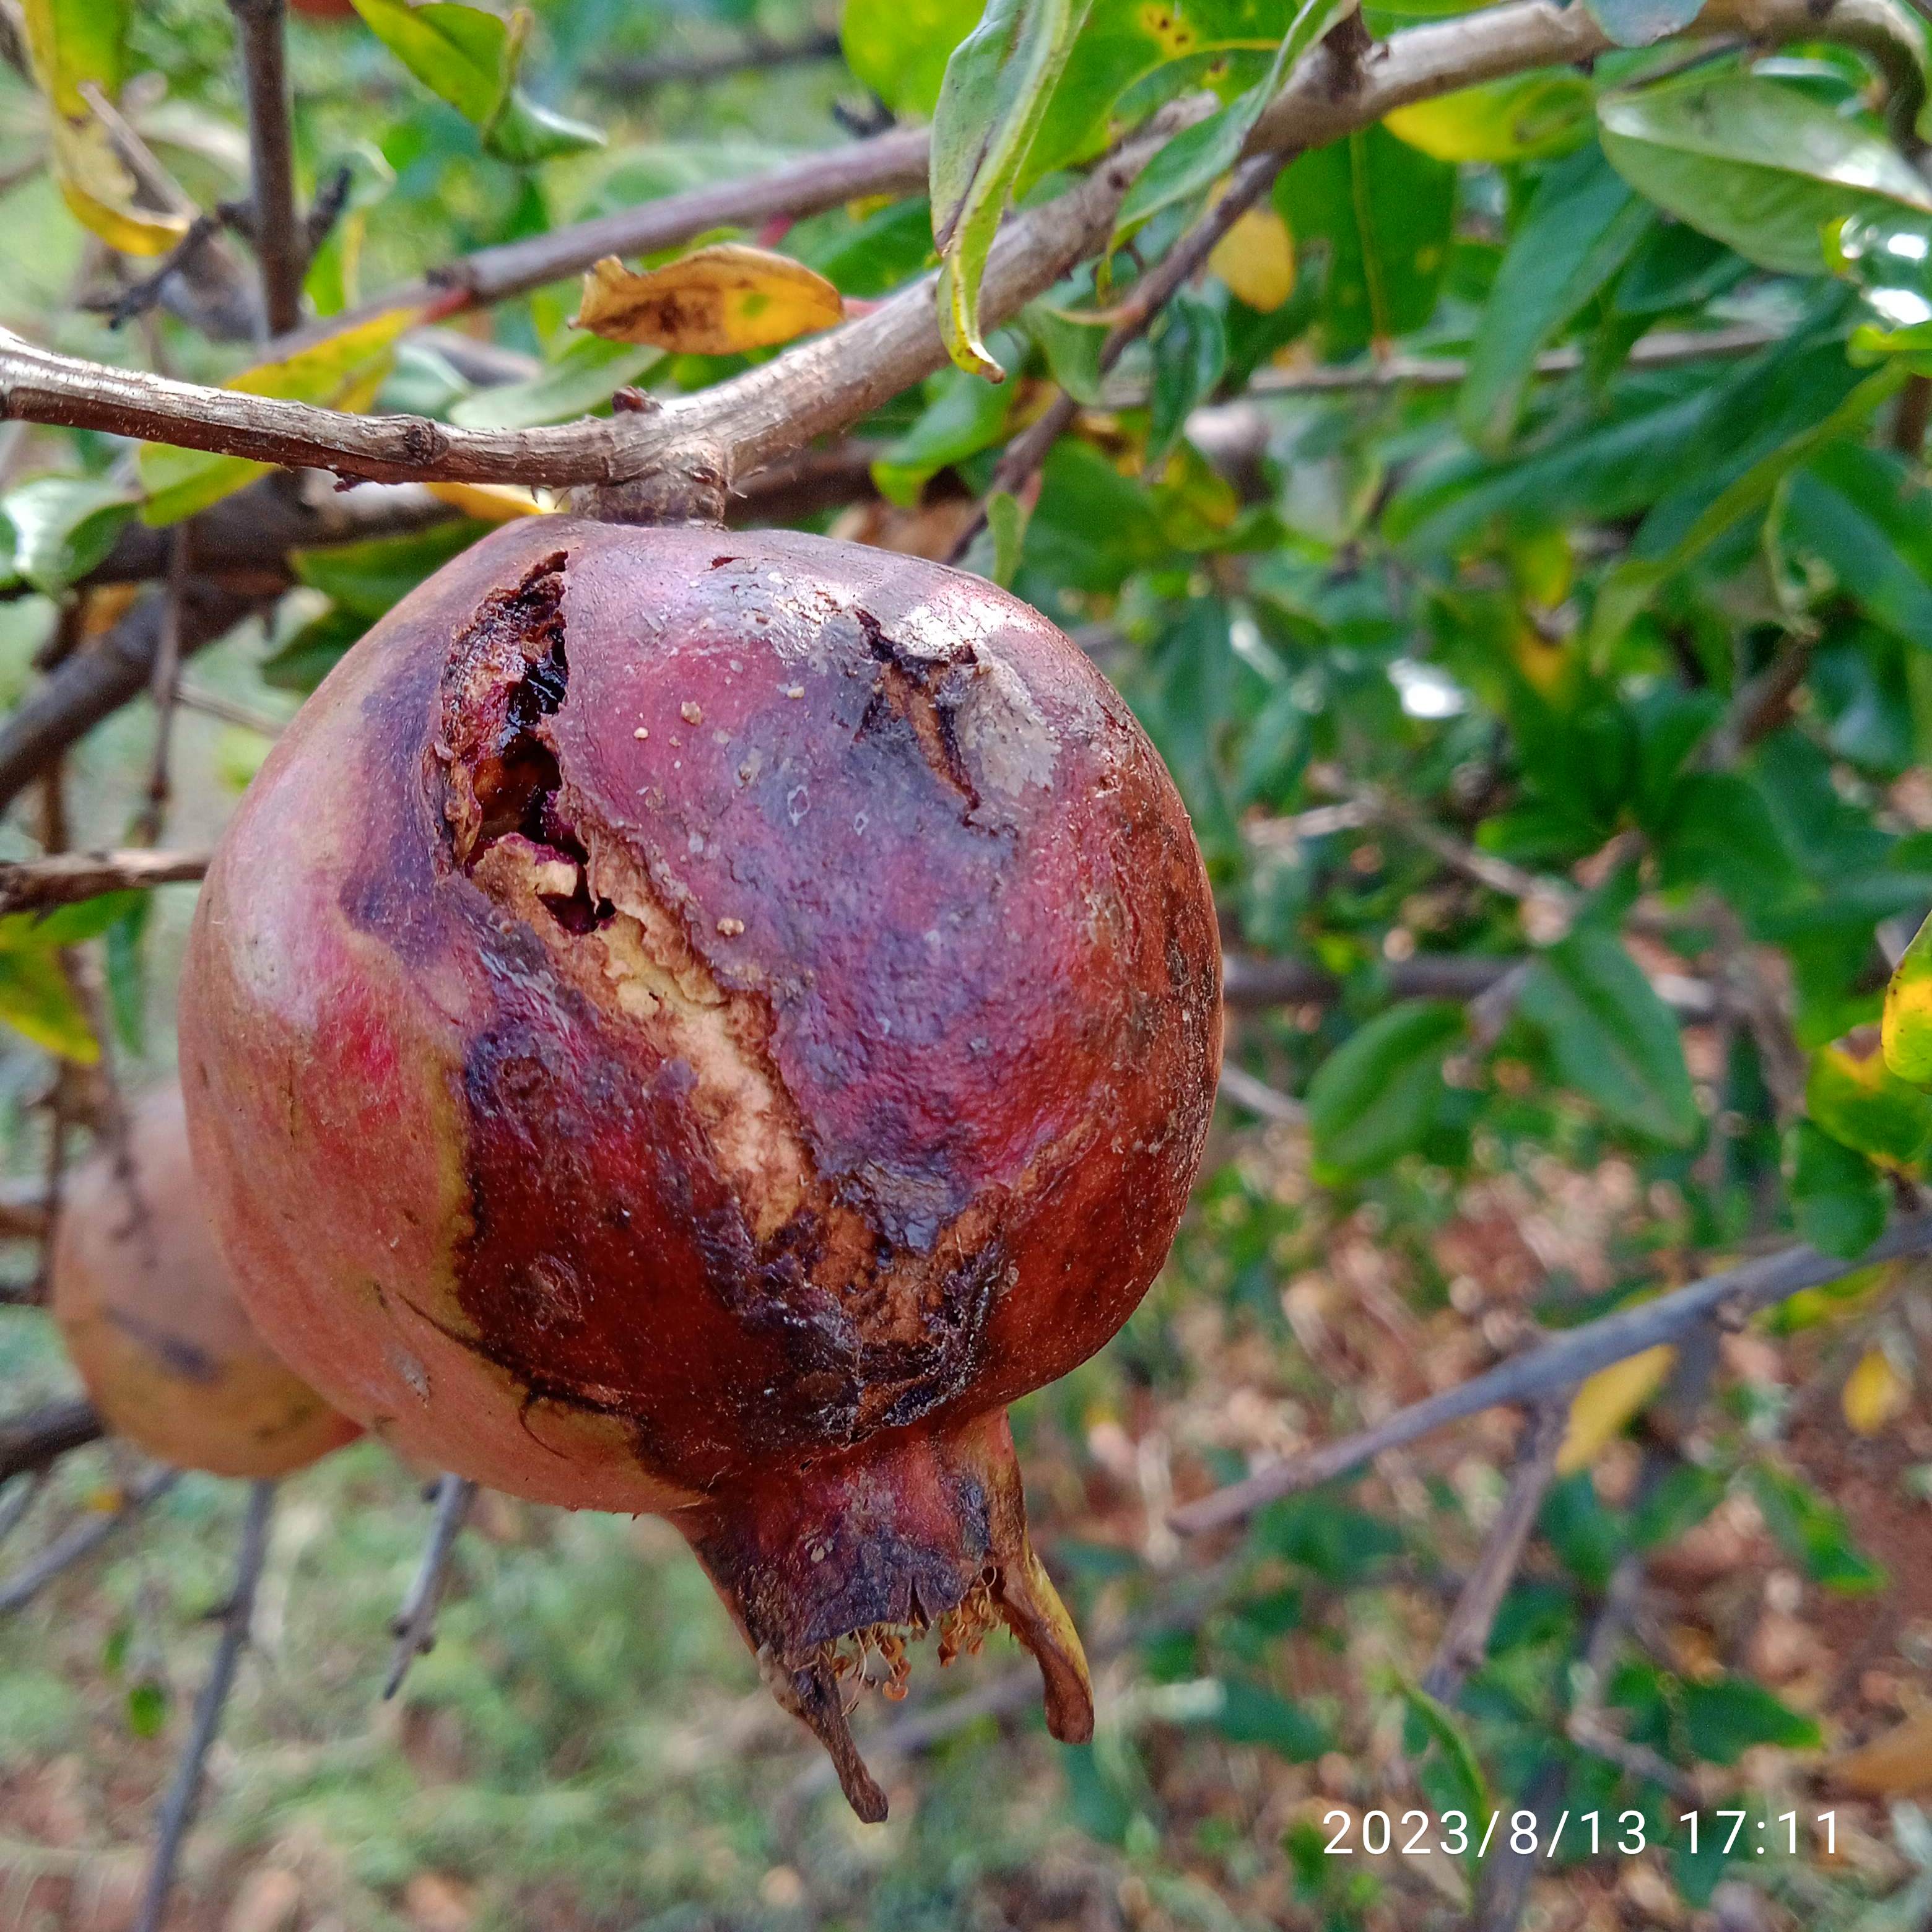
Label: Bacterial_Blight